Eduin Quero

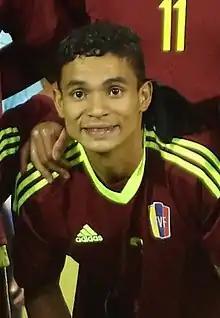
Quero in 2017

Eduin Estiwer Quero Albarracín (born 22 April 1997) is a Venezuelan professional footballer who plays as a left-back for Angostura.